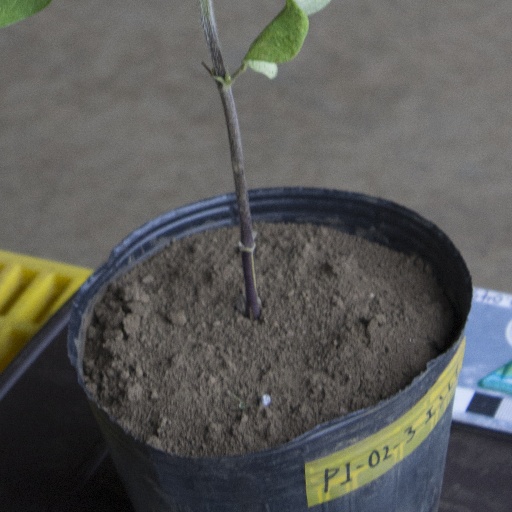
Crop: soybean